White Cargo (1937 film)

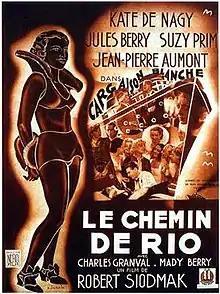

Cargaison blanche or Le Chemin de Rio (English literal translation: White Cargo or The Road To Rio) is a 1937 French crime film directed by Robert Siodmak and starring Käthe von Nagy, Jules Berry and Suzy Prim. in which two journalists go on the trail of gangsters who are kidnapping women to sell in South America. The film was made by Nero Film, with sets designed by the art director Lucien Aguettand. It was remade in 1958 directed by Georges Lacombe.